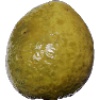
Label: guava